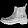
Label: Ankle boot